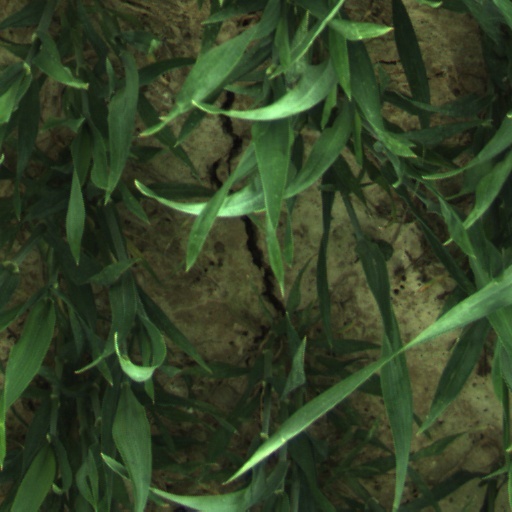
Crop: wheat